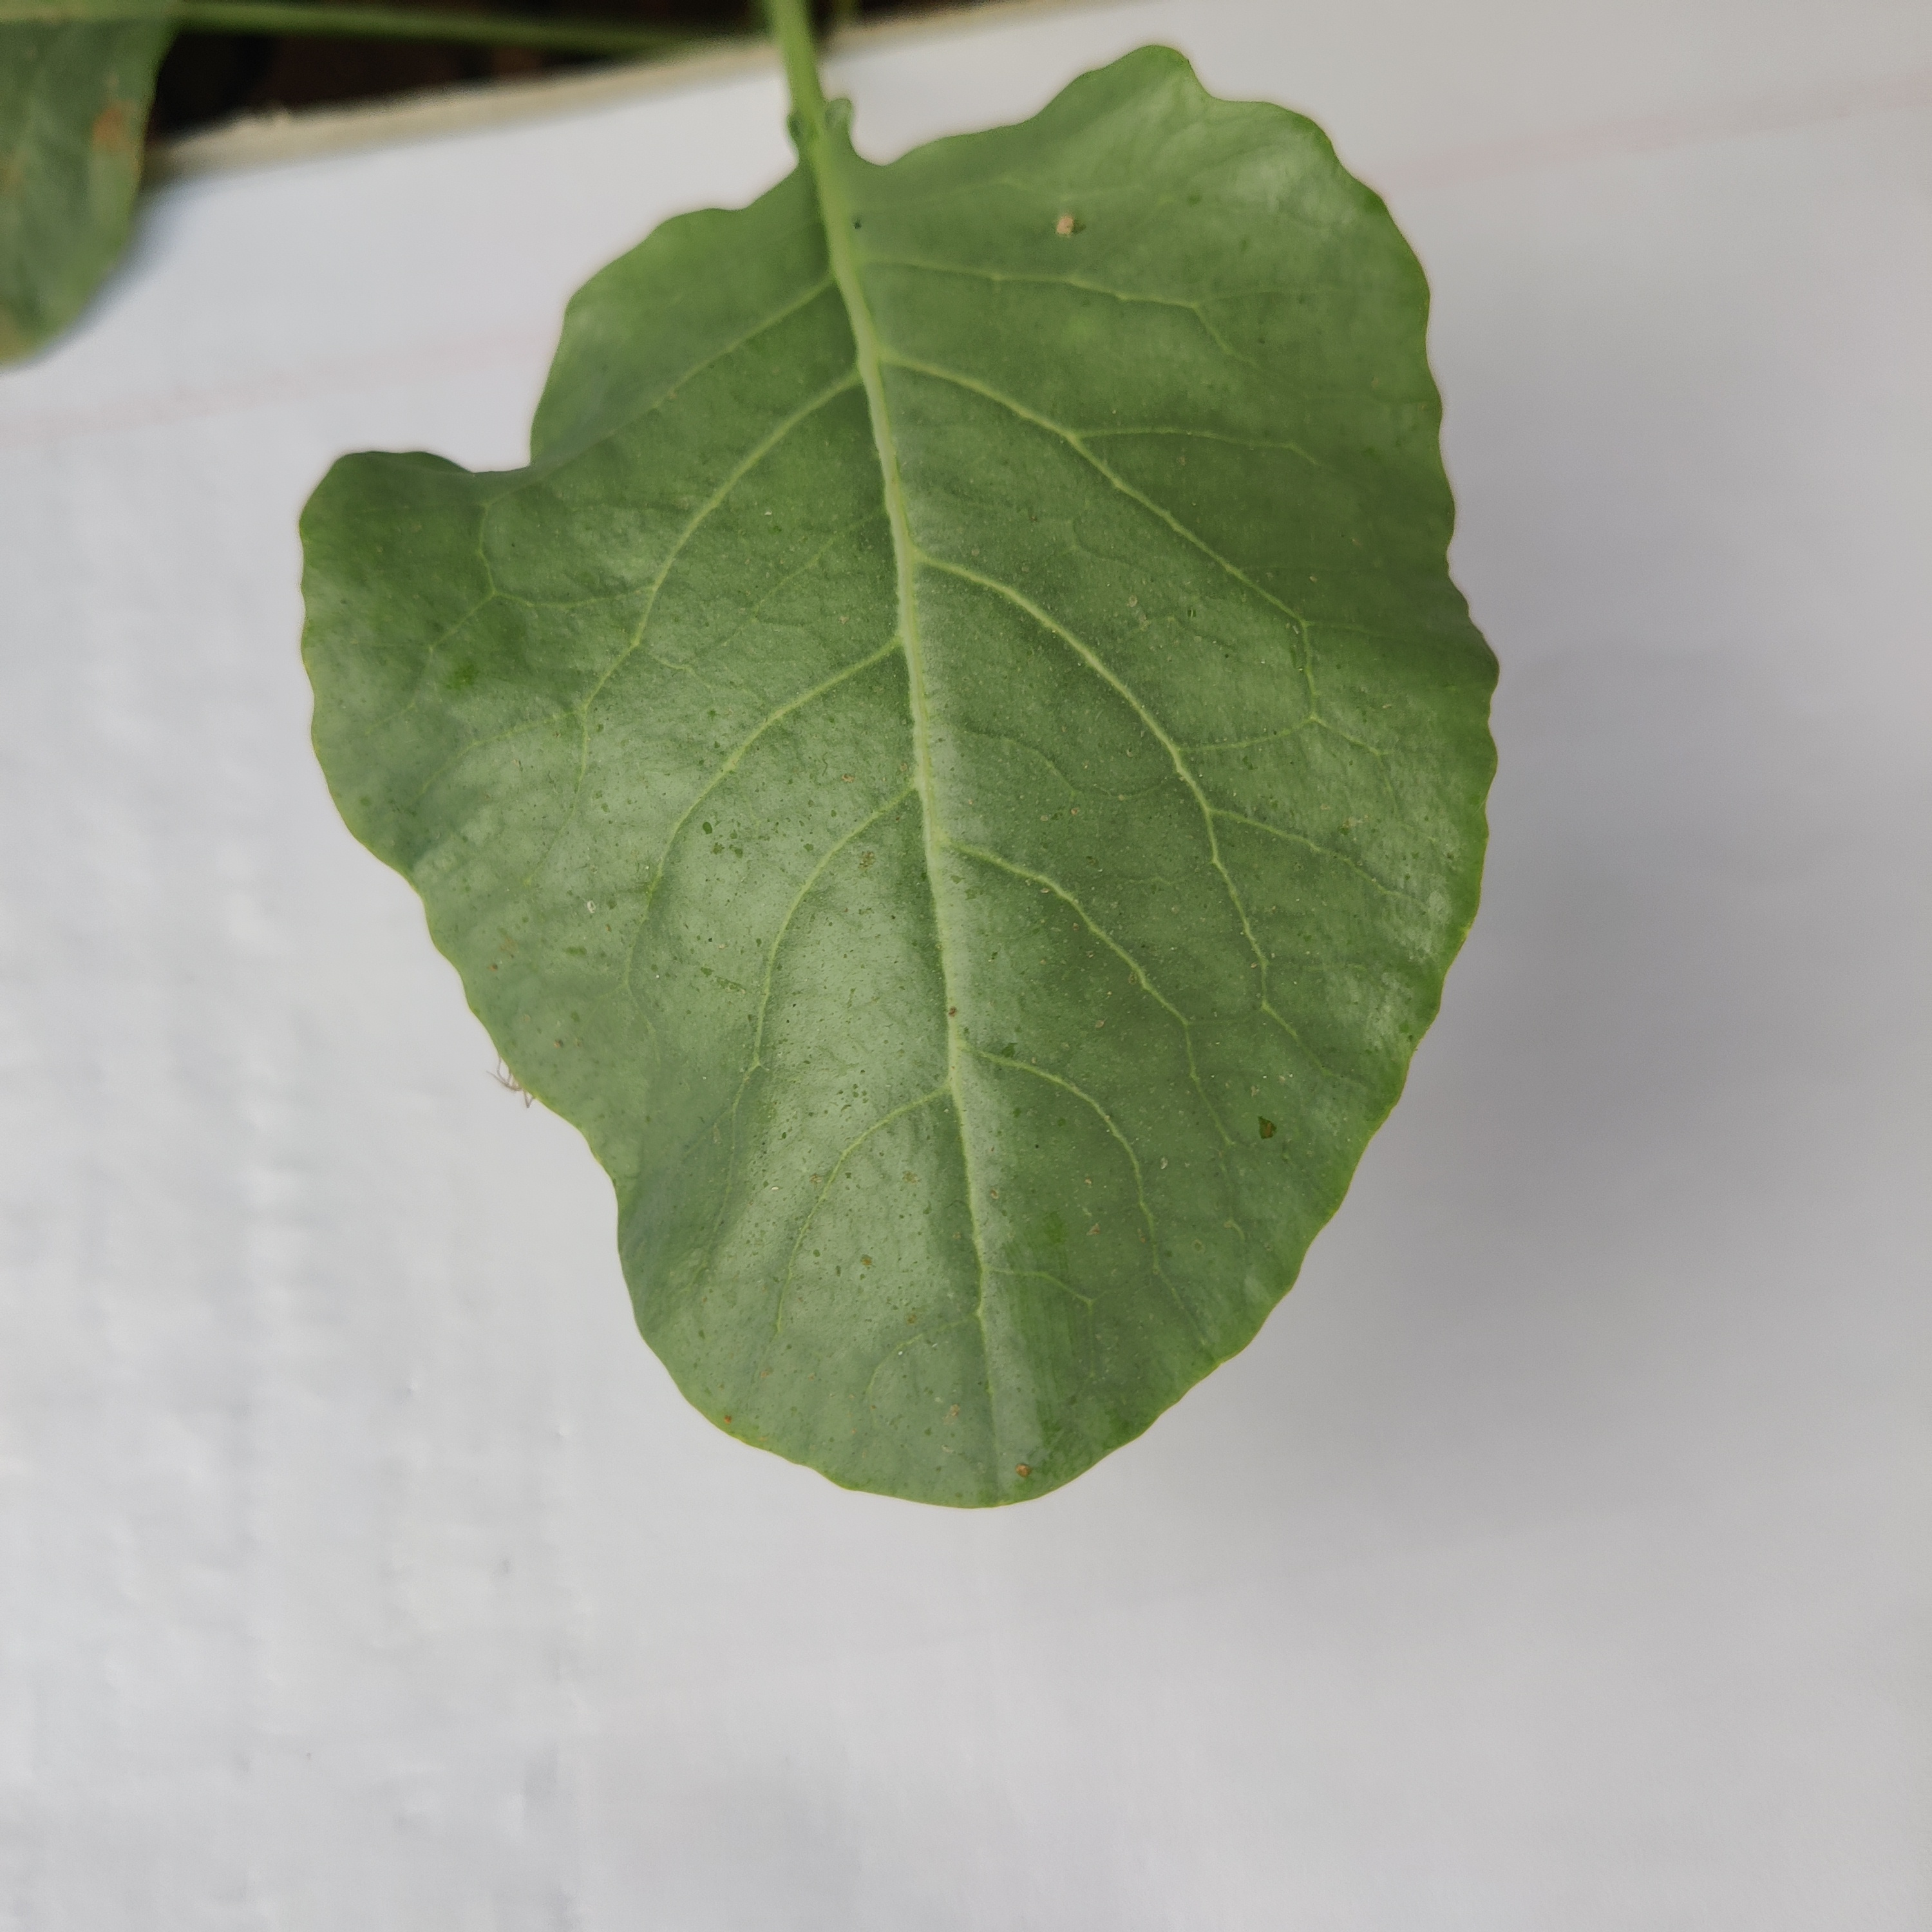
Label: Healthy